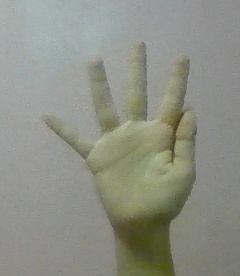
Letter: sheen